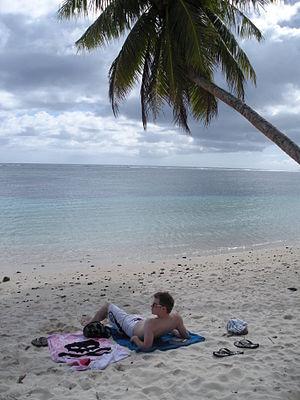
touristiques à Samoa Gagana Samoa: le tulisi palagi i Upolu, Samoa